Herman Witte (bishop)

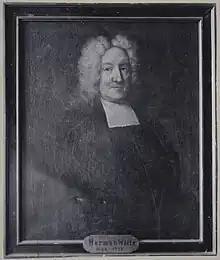

Herman Witte (7 December 1666 — 24 March 1728) was the Bishop of Turku from 1721 to 1728.